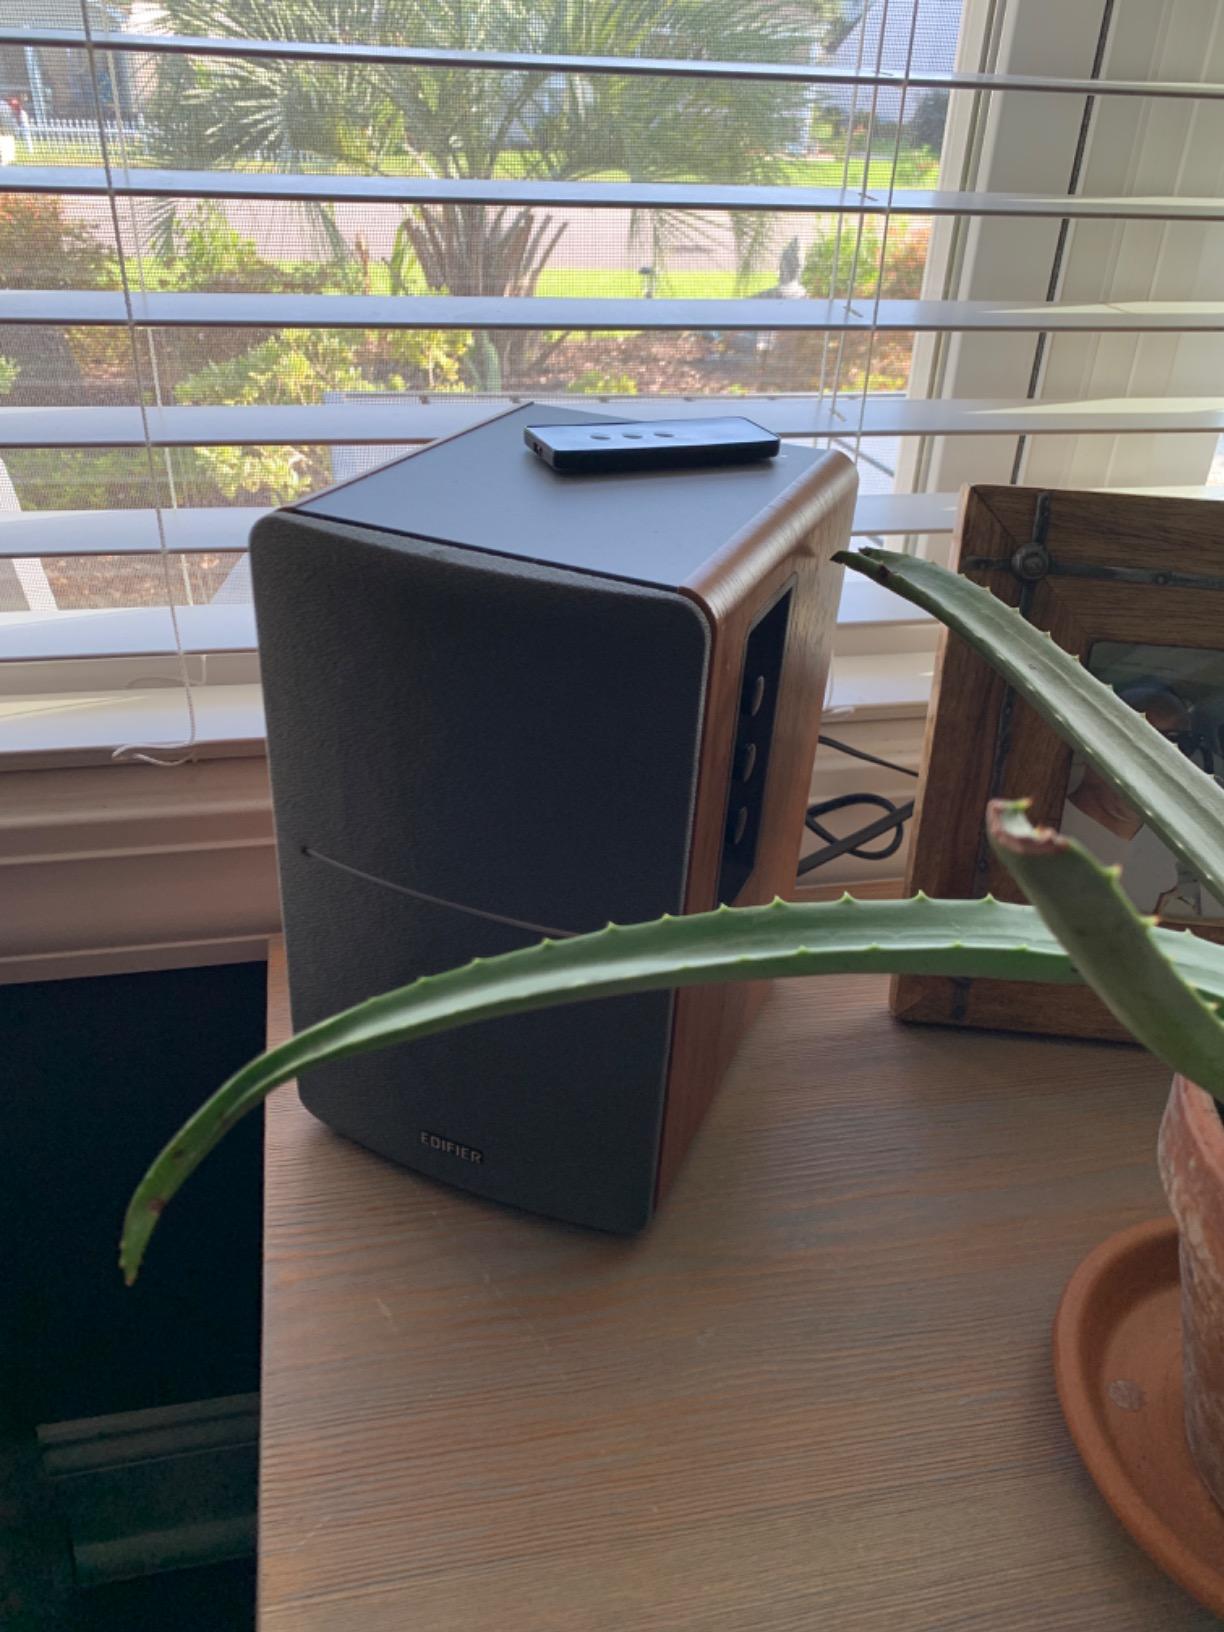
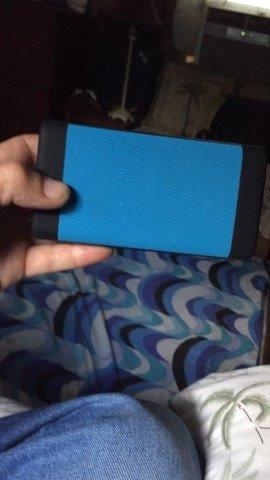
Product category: speaker
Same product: no